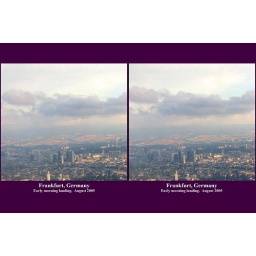
Two successive pictures from the airplane window while landing at Frankfurt, Germany were used in this cross-eyed hyperstereo image.